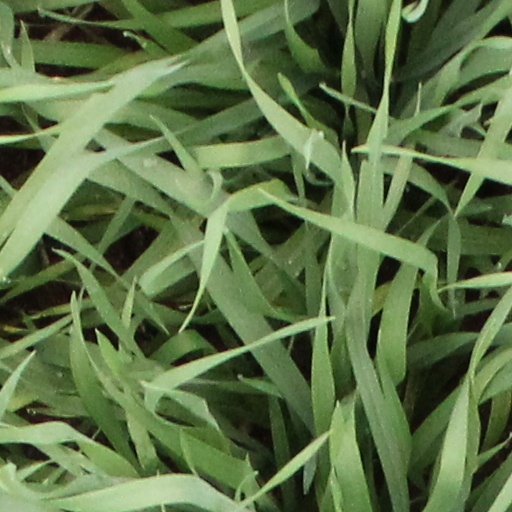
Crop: wheat